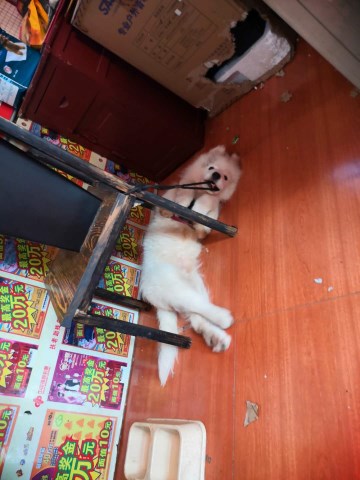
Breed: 2192-n000088-Samoyed